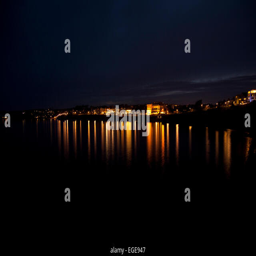
bay , looking across the water at night